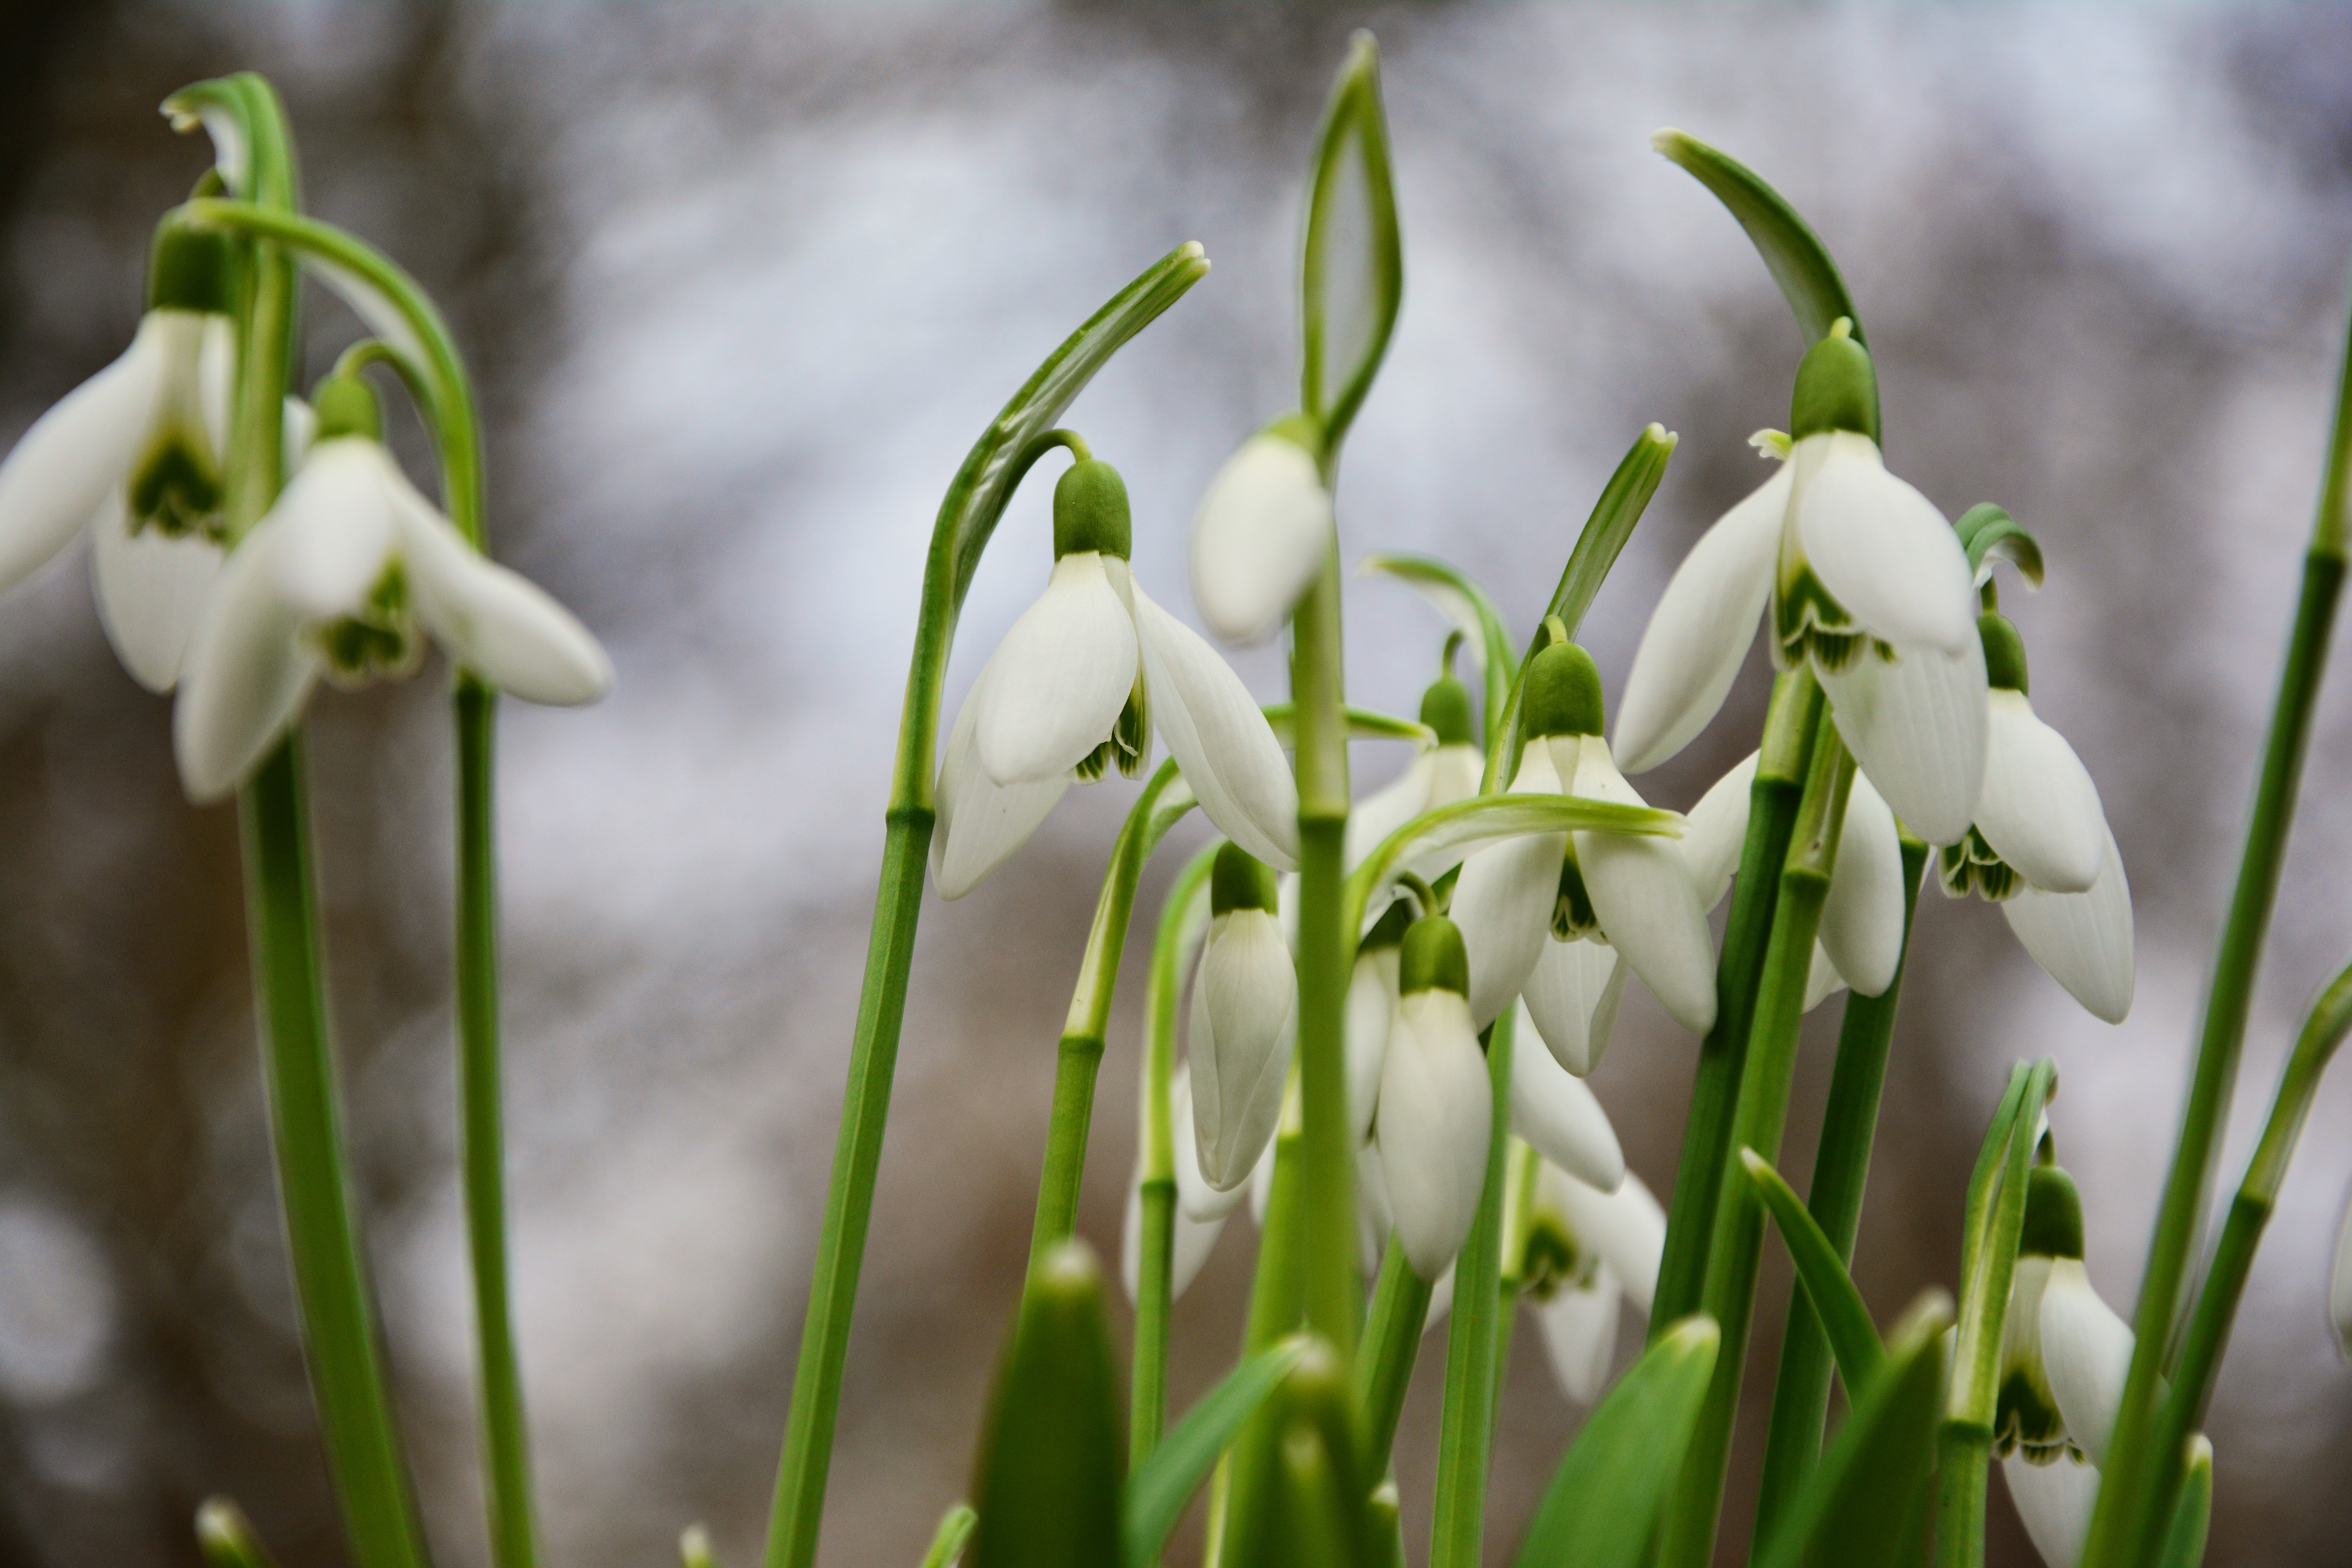
plant, flower, spring, green, botany, flora, snowdrop, spring flowers, early bloomer, galanthus, macro photography, fr hlingsanfang, flowering plant, signs of spring, flower white, snowdrop spring, common snowdrop, plant stem, land plant, spring bells